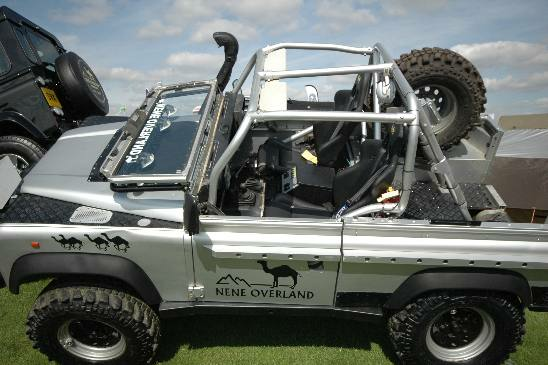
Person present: No